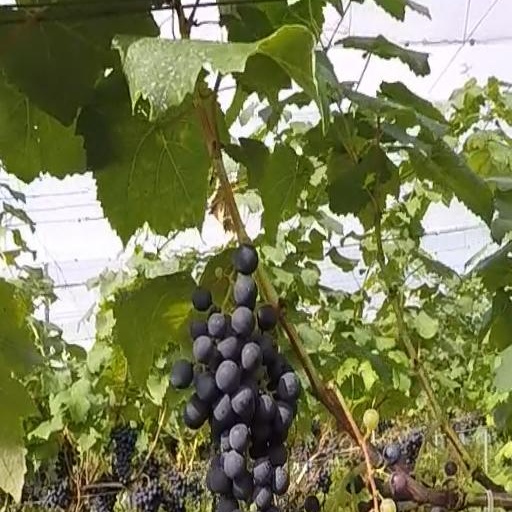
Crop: grape